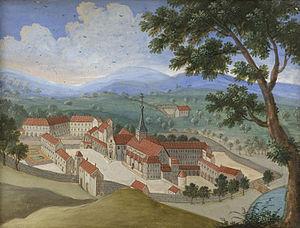
Abbaye de Port-Royal-des-Champs
Michel Le Tellier, né le 16 octobre 1643 au Vast, dans le Cotentin, mort le 2 septembre 1719 à La Flèche, est un jésuite français, enseignant et ardent polémiste. Il devient recteur du collège de Clermont, à Paris, puis provincial des jésuites de France, et enfin, de 1709 à 1715, confesseur de Louis XIV et titulaire de la feuille des bénéfices.
Le formulaire sur les cinq propositions, instrument de lutte contre le jansénisme, est une profession de foi que doivent signer tous les ecclésiastiques du royaume de France de 1656 à 1669. Il approuve la condamnation par le pape Innocent X de cinq propositions sur la grâce attribuées à Jansénius. Le texte du formulaire, établi en 1656, est probablement dû à Pierre de Marca et François Annat. Il est légèrement modifié en 1657 pour mentionner la confirmation, par Alexandre VII, de la condamnation.